John Cheatham

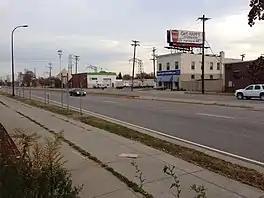
The former Minneapolis Fire Station #24 (the two-story white building) circa 2014.

In 1907, Cheatham and two other Black firefighters, Lafayette Mason and Frank Harris, were assigned to be in charge of Fire Station 24 at Hiawatha Avenue and 45th Street, a racially segregated facility that officials were transitioning to an all-Black firehouse. The station was in middle of a redlined neighborhood that was predominantly White, but it was also adjacent to a railroad yard where many Black labors worked. White firefighters at Fire Station 24, and some nearby residents, initially objected to Black fire fighters being assigned to the station.